Charles H. Lockhardt House

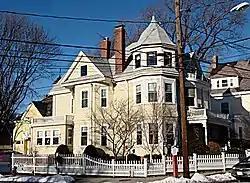

The Charles H. Lockhardt House is a historic house in Somerville, Massachusetts, United States. Charles H. Lockhardt, a prosperous undertaker in Somerville, built this -story wood-frame Queen Anne style house in c. 1890. Its most prominent feature is its turret, a three-story polygonal projection from the southeast corner of the building, which is capped by a finial-topped roof. The property includes a period carriage house, which features a cupola.